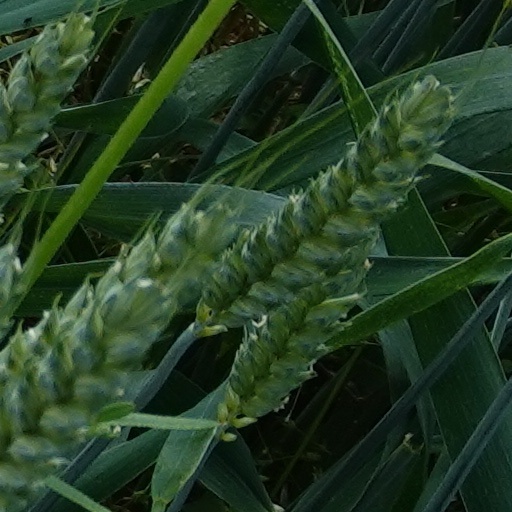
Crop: wheat